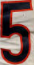
Number: 5